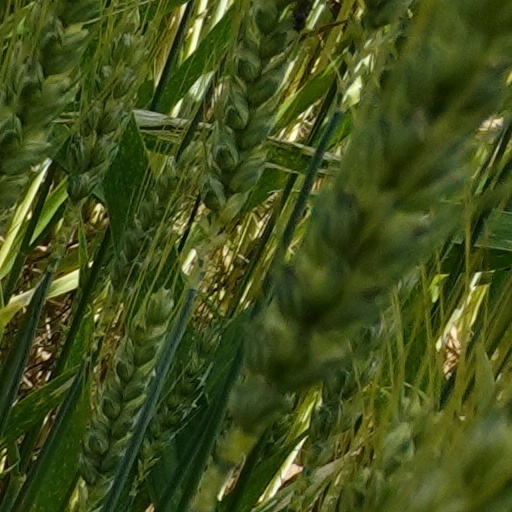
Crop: wheat